List of fjords in Canada

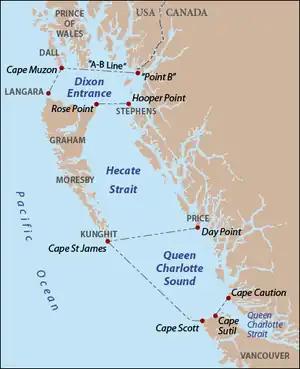
The North Coast of British Columbia is deeply incised by numerous fjords.

Fjords in Canada are long, narrow inlets characterized by steep sides, created in a valley carved by glacial activity. A fjord can have two or more basins separated by sills. The bowls can have a depth of and the dividing sills can raise up to a few metres below the water surface. Mountainous glaciated areas in Canada are along the British Columbia Coast - from the Alaskan border along the Portland Canal to Indian Arm. Kingcome Inlet is a typical west coast fjord.